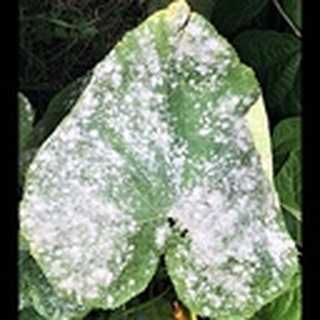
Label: cotton_powdery_mildew